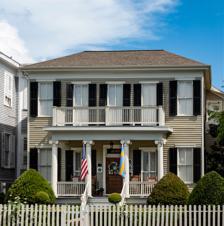
Building: Mathilda Wehmeyer House and German-American Kindergarten School
Country: Unknown
Year built: 1887
Historic site in Galveston, Texas Mathilda Wehmeyer German-American Kindergarten School Mathilda Wehmeyer German-American Kindergarten School Location 1616 Winnie St., Galveston, Texas Coordinates 29°18′18″N 94°47′8″W / 29.30500°N 94.78556°W / 29.30500; -94.78556 Built 1887 ( 1887 ) Architectural style(s) Italianate Recorded Texas Historic Landmark Designated 2017 Reference no. 18647 Mathilda Wehmeyer German-American Kindergarten School Show map of Texas Mathilda Wehmeyer German-American Kindergarten School Mathilda Wehmeyer German-American Kindergarten School (the United States) Show map of the United States The Mathilda Wehmeyer House and German-American Kindergarten School is a two-story building located at 1616 Winnie St. (Avenue G) in Galveston, Texas . Built in 1887, the building housed a school operated by German immigrant Mathilda Wehmeyer between 1891 and 1898. Mathilda Wehmeyer Mathilda Wehmeyer was born in Bremen, Germany in 1839. She immigrated to the United States in 1857, first settling in Baton Rouge, Louisiana to join her sister Elizabeth and Elizabeth’s husband, Theodore Goldmann. Eventually, the Goldmann family grew to include eight children. Sometime prior to 1870, the family, including Wehmeyer, relocated to Galveston, Texas . In 1871, when they were first recorded in a Galveston city directory , Theodore was working as a watchmaker and the family lived on Church (Avenue F), between 27th and 28th Streets. In 1870, shortly after arriving in Galveston, Wehmeyer advertised her services as a teacher in the Galveston Daily News : Miss M. Wehmeyer, assisted by a thoroughly competent FRENCH and ENGLISH teacher, late of New Orleans, will re-open her school in the building formerly occupied by Mrs. Bardine, corner Ave H and 18th, Monday next. References O. Gareissen, Dr. E. Goldmann, E. Keppler. Later advertisements describe her school as a kindergarten , a term by then well known to Americans as representing a specific set of principles for early childhood education. These principles, formalized in Germany by Friedrich Fröbel , emphasized the importance of playing games as a means for children to learn about the world. In establishing her school, Wehmeyer followed Frobel's philosophy, as developed in America by educators Margarethe Schurz , a student of Frobel in her native Germany, Elizabeth Peabody , and Susan Blow . Early Operations and Relocation to 1616 Winnie Wehmeyer operated her school from the corner of 18th Street and Ball (Avenue H) throughout the 1870s. As of 1880, Galveston had two schools catering to its German-American population. The German Lutheran School, operated by the First Evangelical Lutheran Church, had fifty students. Wehmeyer's school, with twenty students, was successful enough to warrant the purchase of a house and lot at 1616 Winnie. Wehmeyer bought the property from Anna Norris, a widow, for $200. Between 1880 and 1885, Wehmeyer lived in the building and operated her school on the premises. 1885 Fire: Destruction and Rebuilding Wehmeyer house historic (edit) The footprint of the Wehmeyer House and German-American Kindergarten School as seen in an 1889 Sanborn fire insurance map. The school operated from 1616 Winnie until November 1885, when a fire burned through forty blocks on the east side of Galveston. Beginning at Vulcan Ironworks at the intersection of 16th Street and Strand (Avenue B), the fire moved eastward and completely destroyed the 1600 block of Winnie. Her house and school destroyed, Wehmeyer lived elsewhere between 1885 and 1891. In 1890, she moved in with her niece, Emilia, the daughter of Elizabeth Goldmann, and Emilia’s husband, Alfred Muller, who was one of the most prominent architects in the city. Soon after the 1885 fire, Wehmeyer commenced plans for a new building at 1616 Winnie. By 1887, construction was complete on a two-story, wood-frame house with a one-story front porch. Twentieth-century projects altered the front porch, but the front façade’s five bays and the hipped roof are likely remnants of the building’s original design. The symmetry and restrained use of details indicate a conservative approach when compared to the more articulated examples from the East End during this period. The style of the house has been characterized as "conservative Italianate ." Between 1887 and 1891, Wehmeyer leased the new building to various tenants. The German-American Kindergarten School In 1891, Wehmeyer announced the reopening of her school with an advertisement in the Galveston Daily News . She continued to operate the school from the site until 1898, and she lived in the building until 1900 when she was displaced by the 1900 Galveston Hurricane . She eventually returned to the home of her niece, Emilia Muller, by then widowed and living with her son Alfred Muller, Jr. at 1512 22nd Street. She died there in 1903. After the 1900 Hurricane The Mathilda Wehmeyer House and German-American Kindergarten School after post-Hurricane Ike rehabilitation. While the 1900 Hurricane caused enough damage to displace the then sixty-one-year-old Wehmeyer, it did not destroy her building at 1616 Winnie. She retained ownership of the house until 1902, when she sold it to Worthy Boyd, a clerk in the cotton industry. Boyd leased the building to several different tenants, often simultaneously. The Galveston City Directory lists the following residents on the property in 1919 alone: businessman William H. Pohlig, his wife and their two children; Linnie B. Stallings, a widow and curator of the Pathology Museum at the University of Texas Medical Branch ; Elizabeth Butcher, a pathology technician at UTMB; Ella Woodyard, a music teacher; and longshoreman William McWillie and his wife, a cook at a neighboring property. In 1909, Boyd remodeled the house, reconfiguring the front porch as illustrated in a 1912 Sanborn fire insurance map . In 1922, Boyd sold the property to William H. Pohlig, a German American who had lived in the house with his family as tenants since 1916. Pohlig worked for various business interests of Galveston banker J.W. Jokusch. At various times, he managed the Interstate Chemical Company and the Oleander Feed Store, which he later owned. Pohlig, his wife Anne, and their children, lived in the building for over fifty years. After the deaths of William (1961) and Anne (1977), the house had several different residents during the 1980s and 1990s. In 2007, current owners purchased the building and completed a rehabilitation project in 2008, just days prior to the landfall of Hurricane Ike . The second rehabilitation project was completed in 2009. In 2012, the City of Galveston designated the building as a City Landmark. See also History portal Schools portal Texas portal Recorded Texas Historic Landmarks in Galveston County References